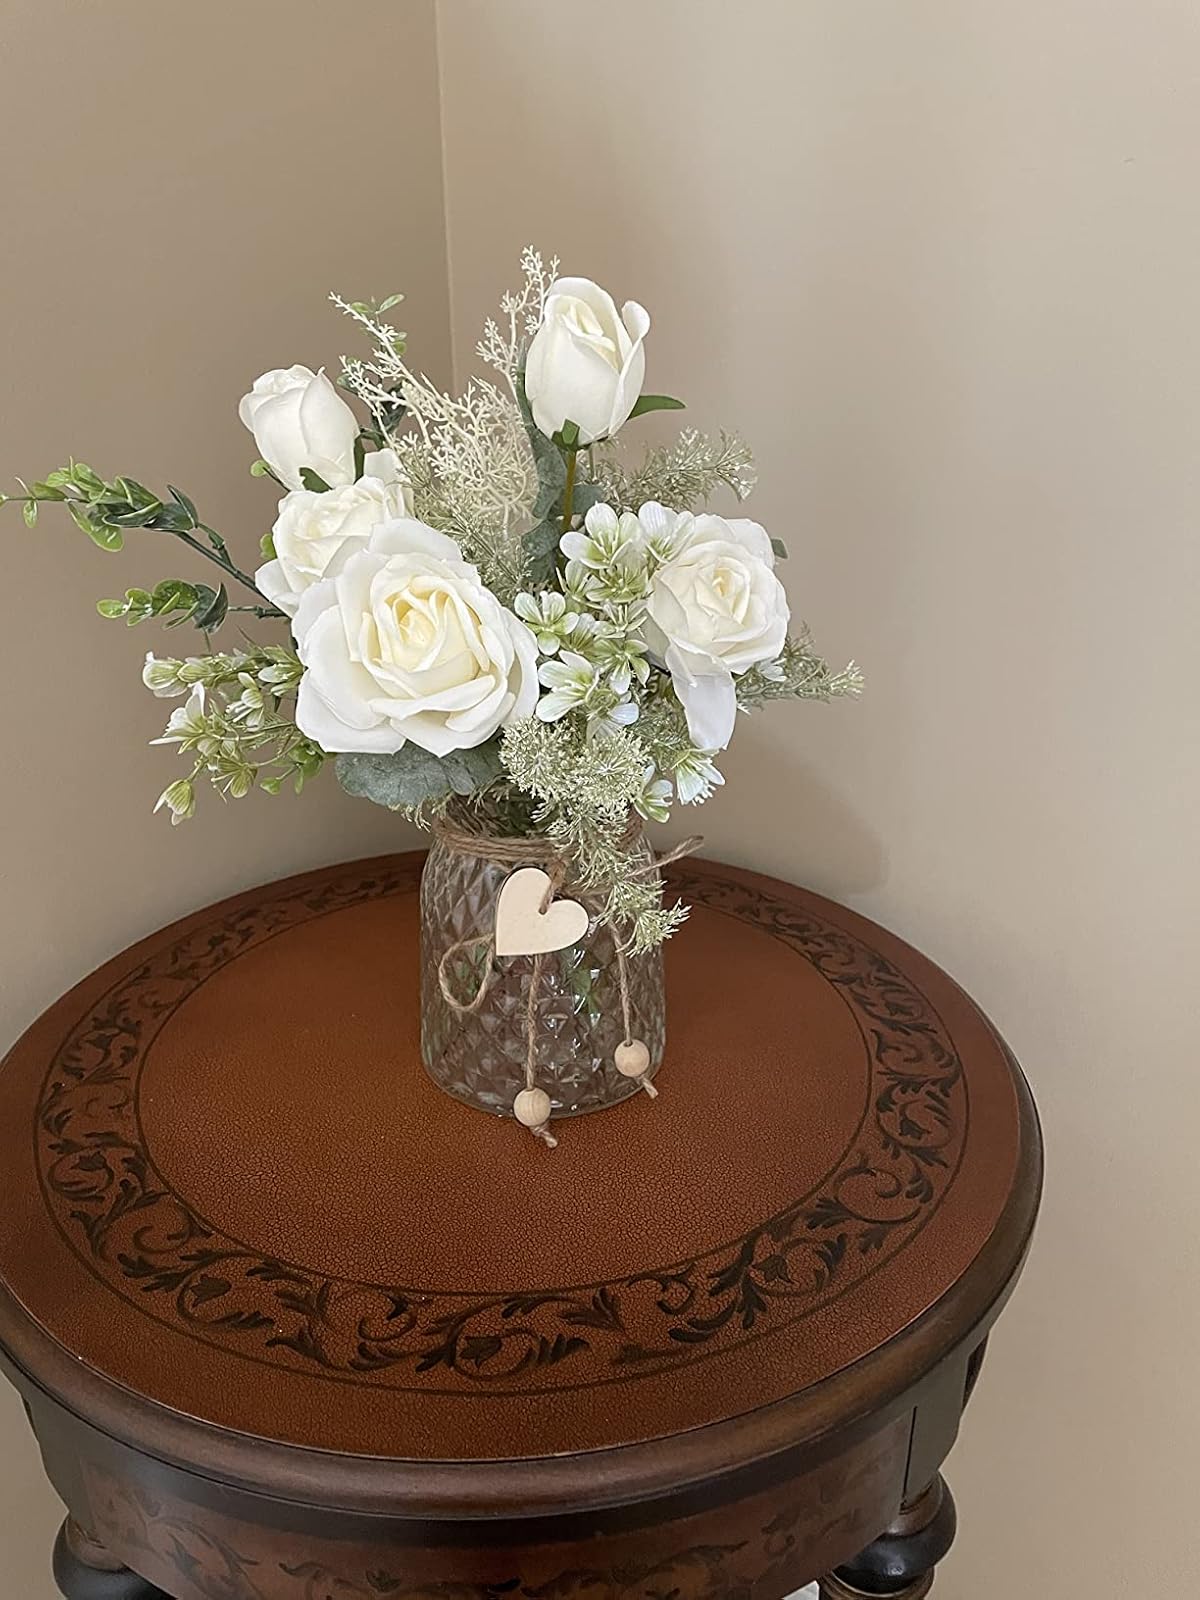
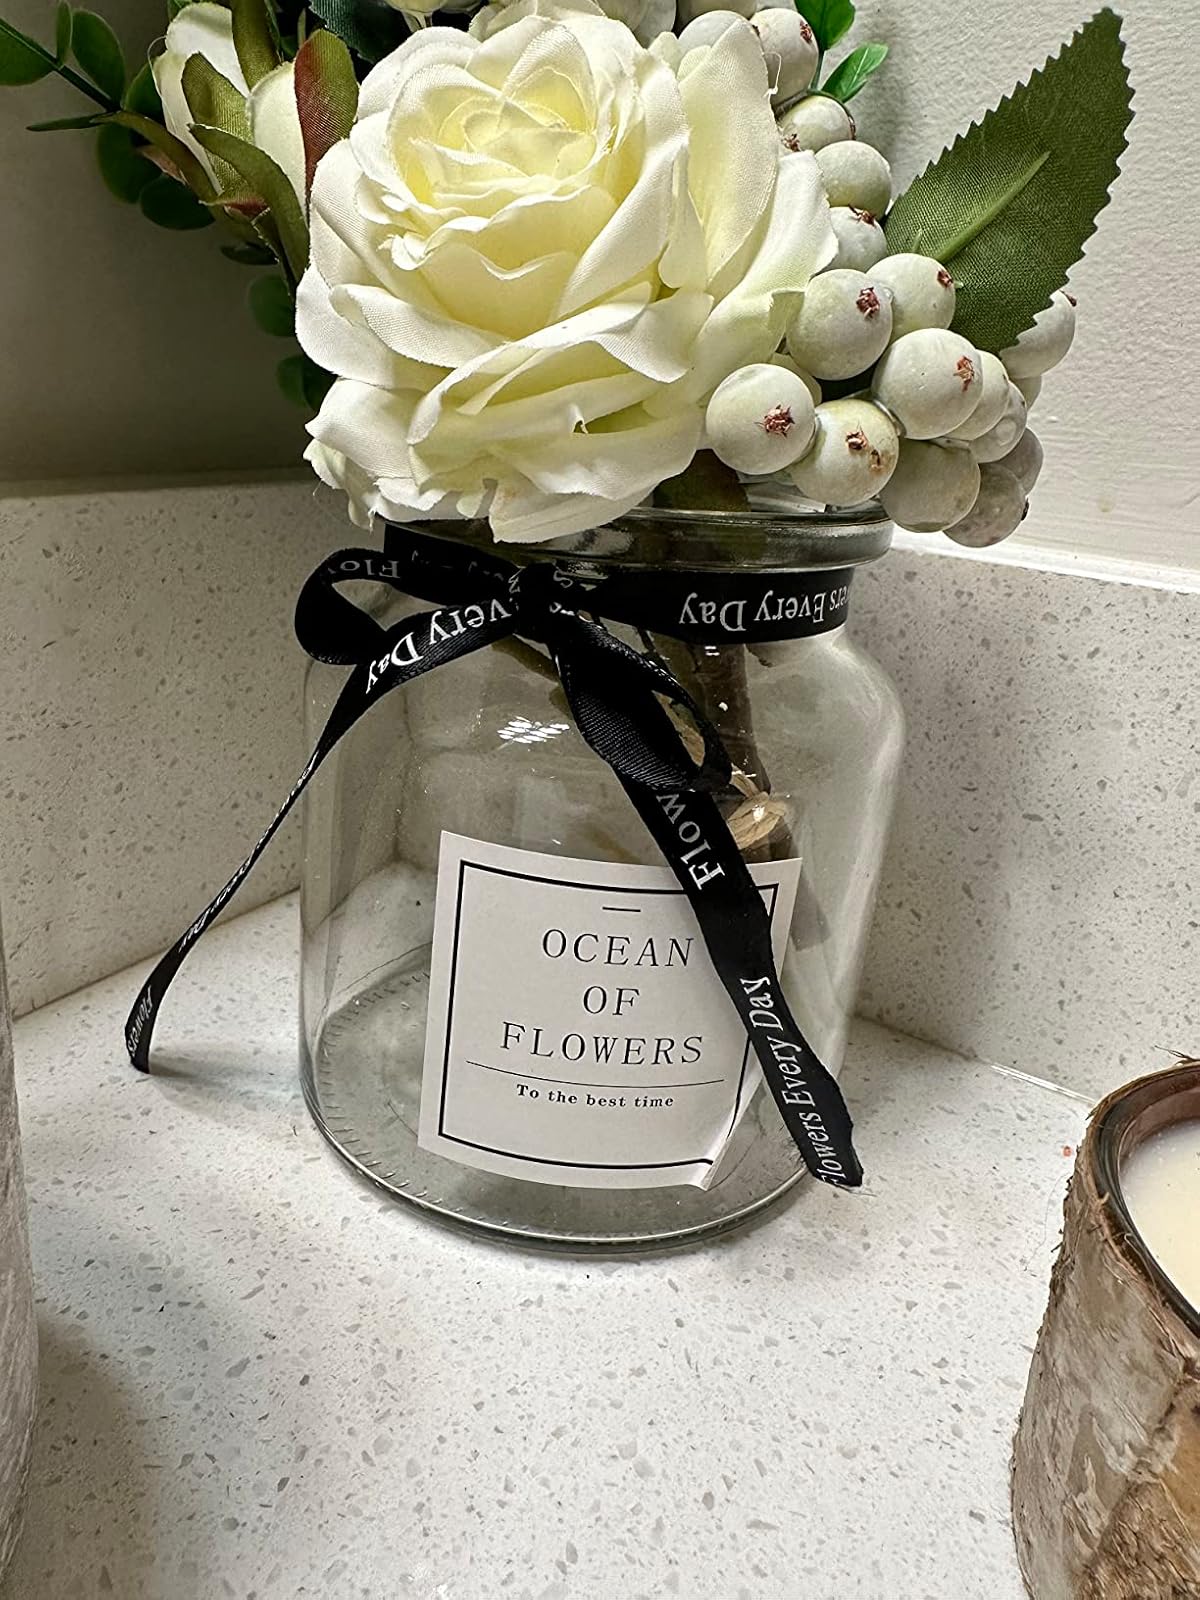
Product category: vase
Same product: no